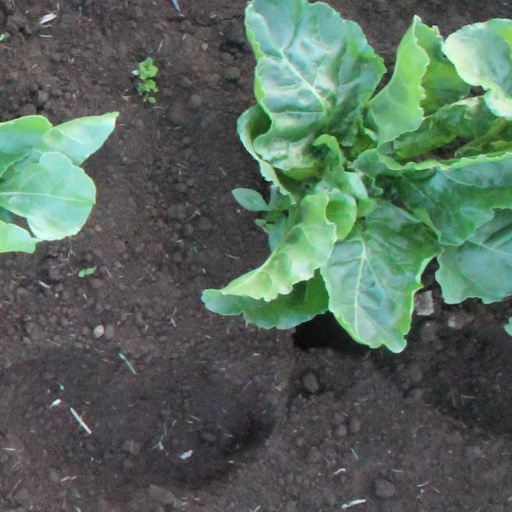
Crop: sugar beet